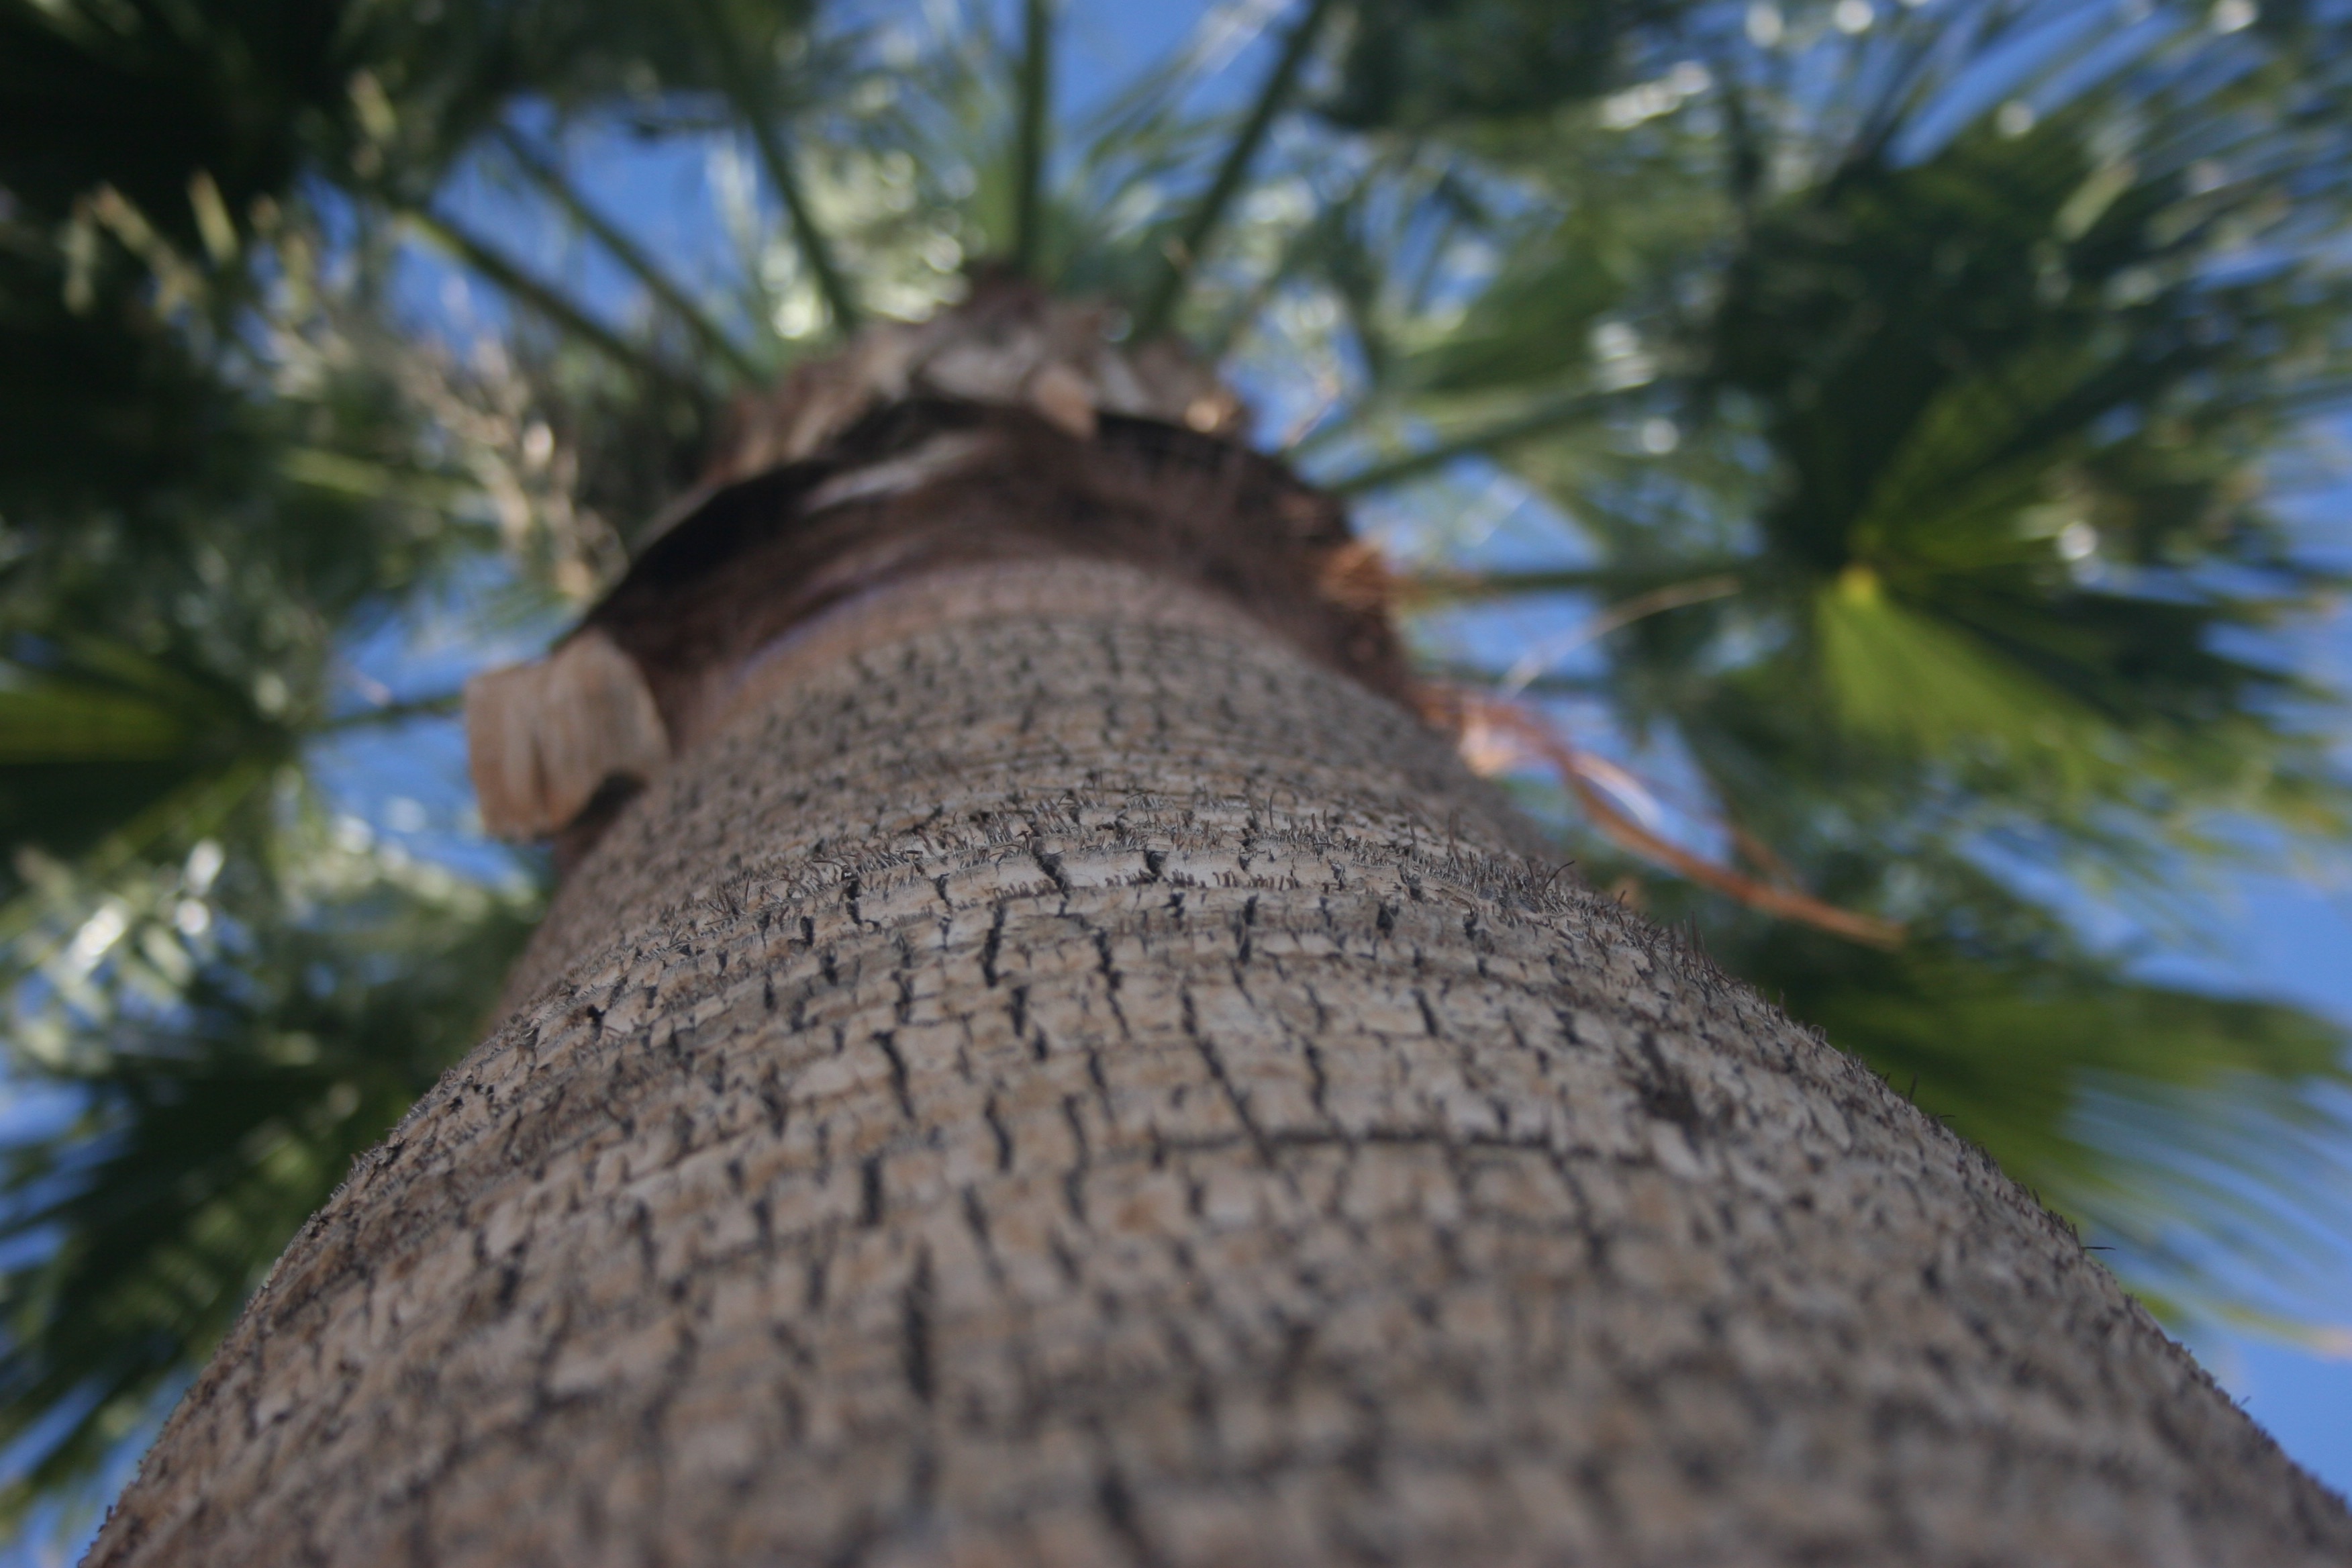
tree, nature, plant, leaf, flower, trunk, botany, temple, woody plant, arecales